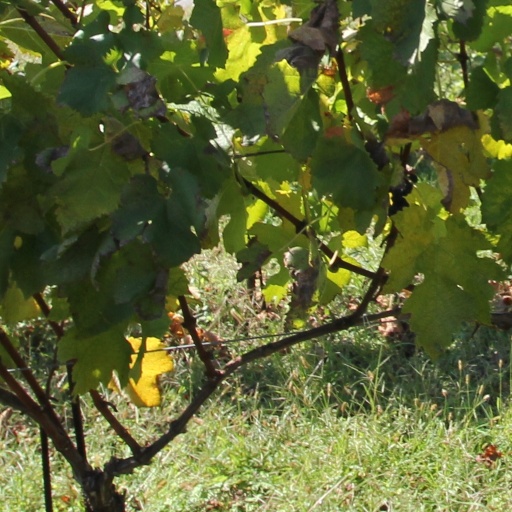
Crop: grape